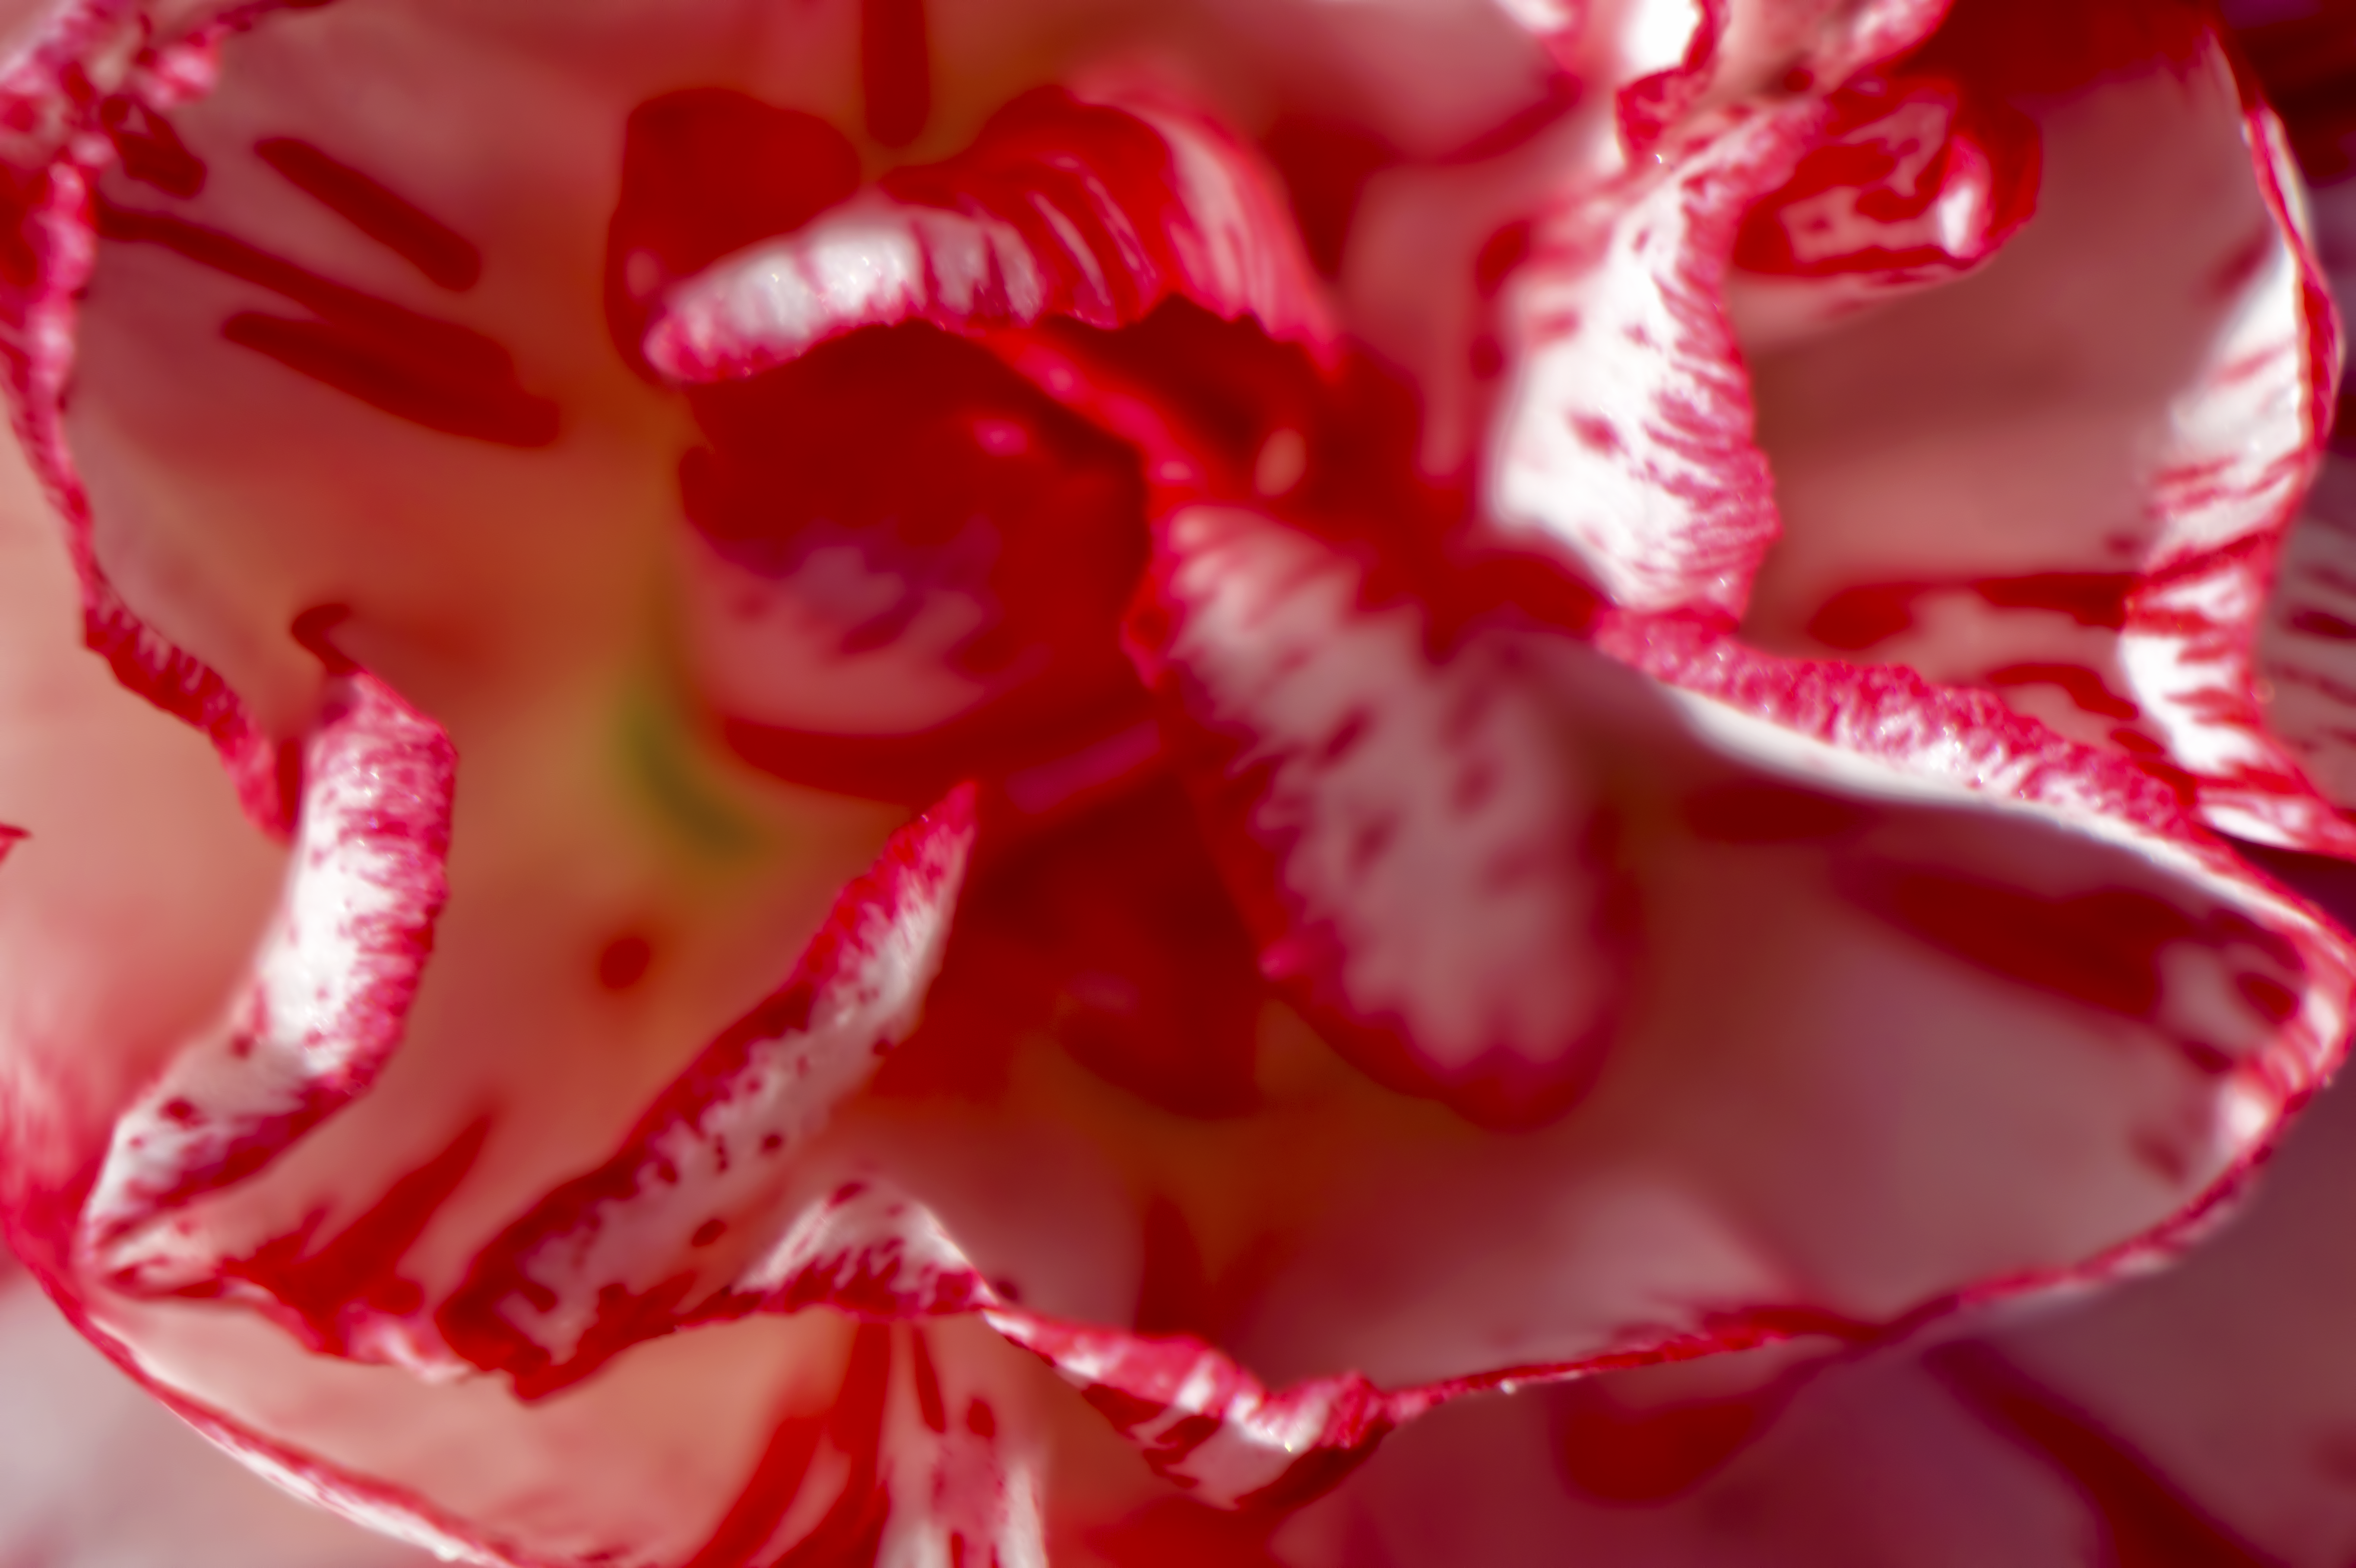
plant, white, fruit, flower, petal, food, red, produce, pink, christmas, dessert, lip, close up, finland, helsinki, sweetness, macro photography, flavor, valentine's day, flowering plant, land plant